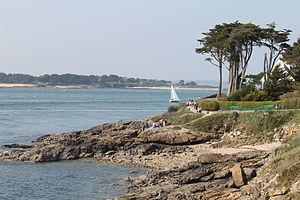
Entrée du golfe du Morbihan, entre Port-Navalo (au premier plan) et la Pointe de Kerpenhir (à l'arrière-plan).
Cet article recense les zones humides de France concernées par la convention de Ramsar.
Le golfe du Morbihan est une mer intérieure d'une longueur est-ouest de 20 kilomètres environ parsemée de nombreuses îles et îlots. C'est une destination prisée pour la beauté de ses paysages couvrant une centaine de kilomètres carrés, située en Bretagne, dans le département du Morbihan auquel il a donné son nom. Son nom breton, Mor bihan, signifie « petite mer ».